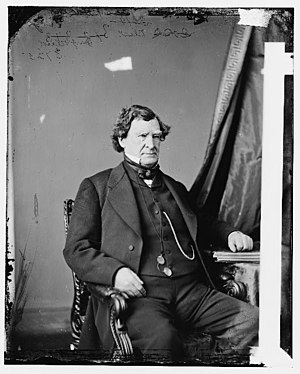
Amerikanske justitsministre / Liste over USA's justitsministre
Jeremiah S. Black
USA's justitsminister er et amerikansk føderalt embede og medlem af USA's regering. Justitsministeren udnævnes af præsidenten med godkendelse af Senatet og er chef for Justitsministeriet. Embedet som USA's justitsminister blev oprettet af Kongressen i 1789.